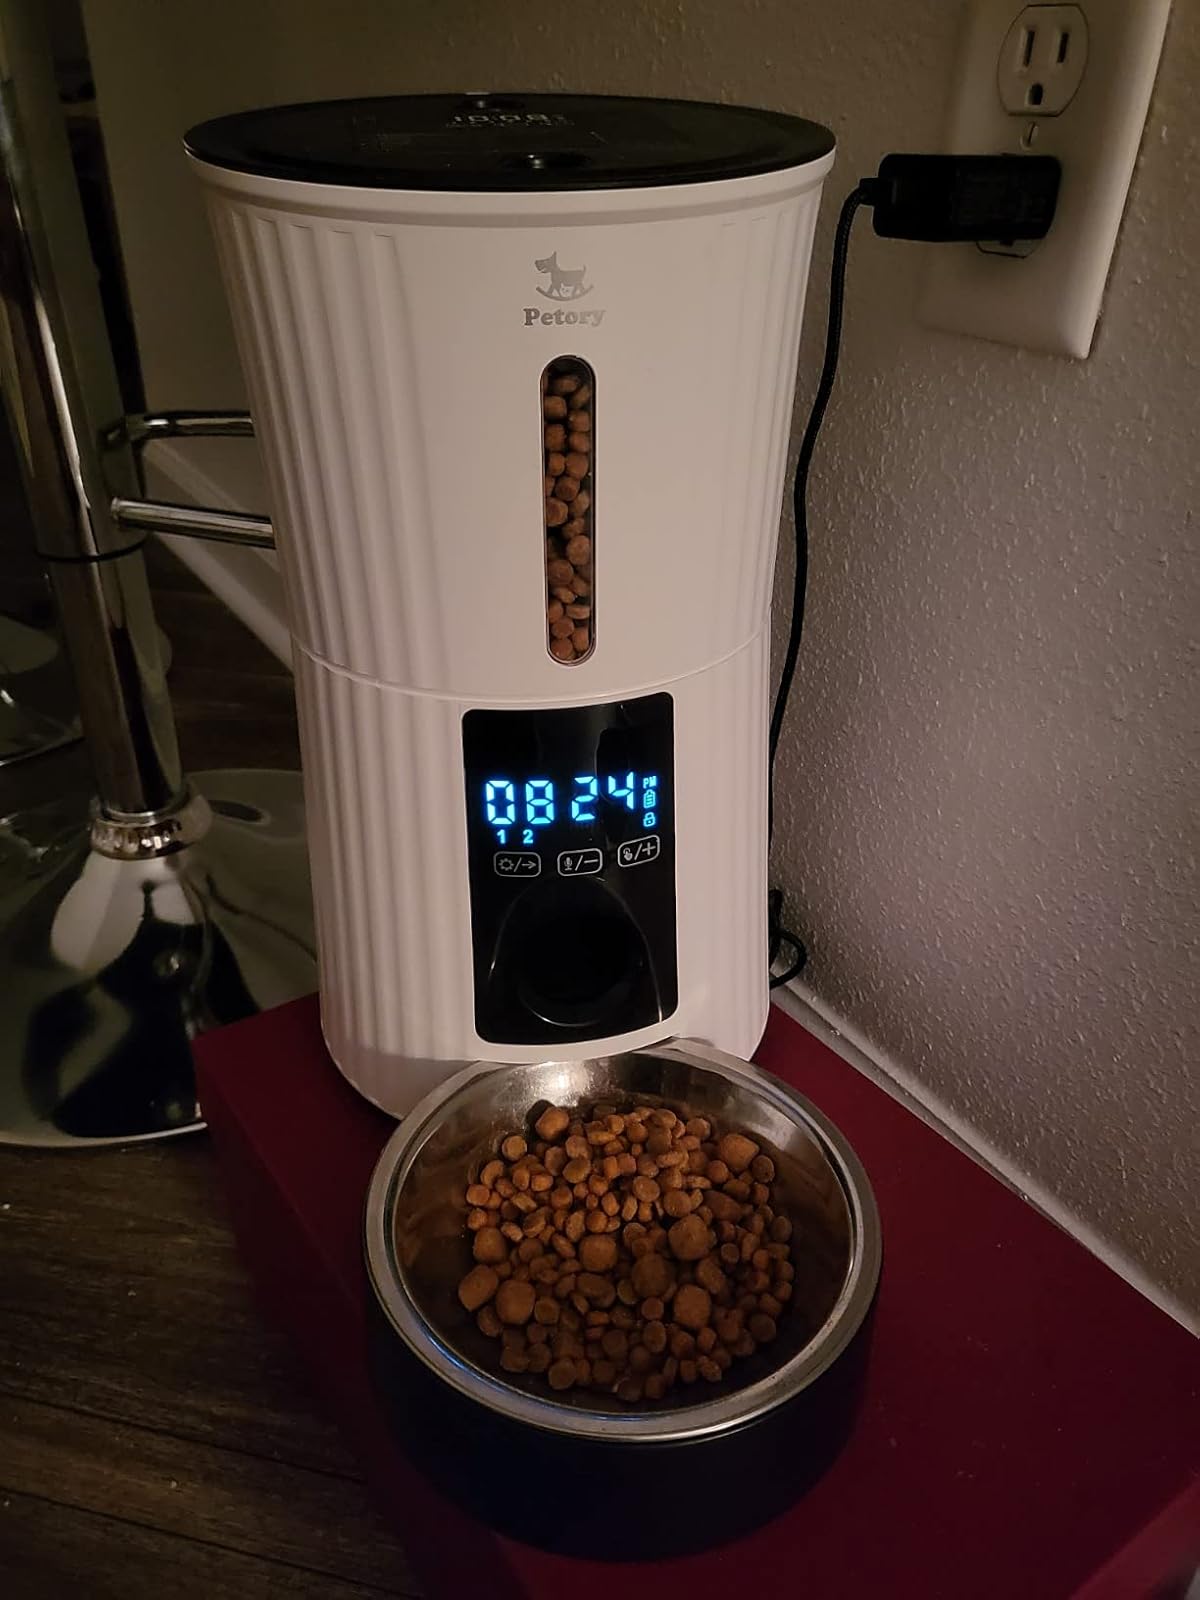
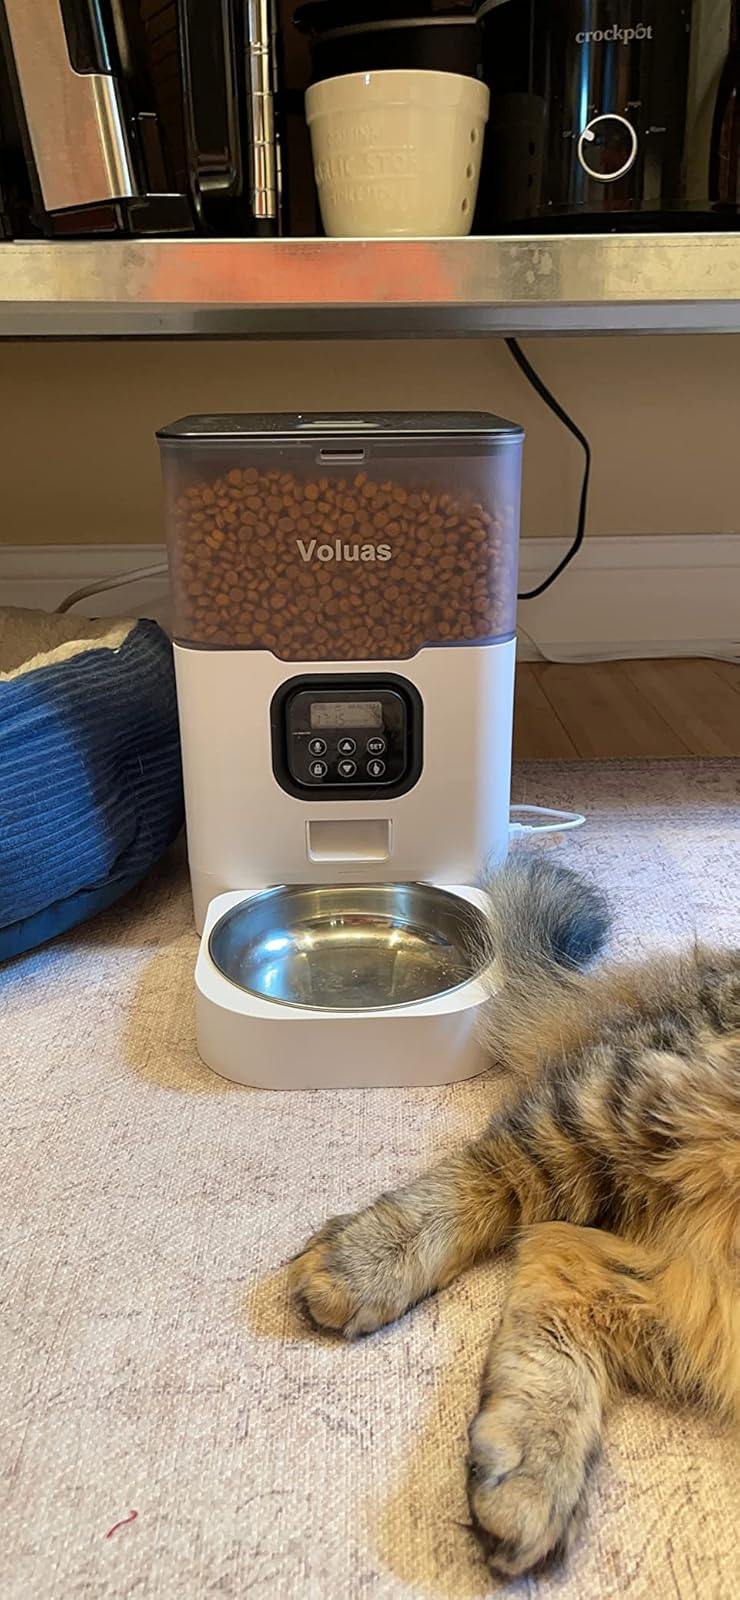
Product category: items_feeder
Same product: no